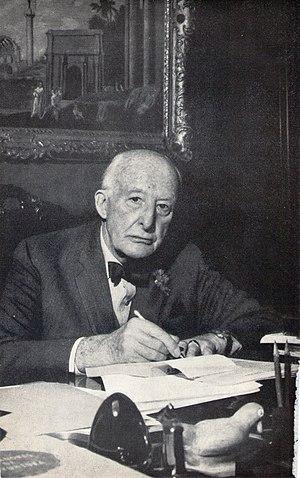
Alejandro Romulo Iaccarino est né le 7 août 1946 à La Plata, Argentine. Il est le fils de Dora Emma Venturino et Rodolfo Genaro Valentin Iaccarino, le frère de Rodolfo et Carlos Iaccarino et est marié avec Mercedes Rosario Ruiz.